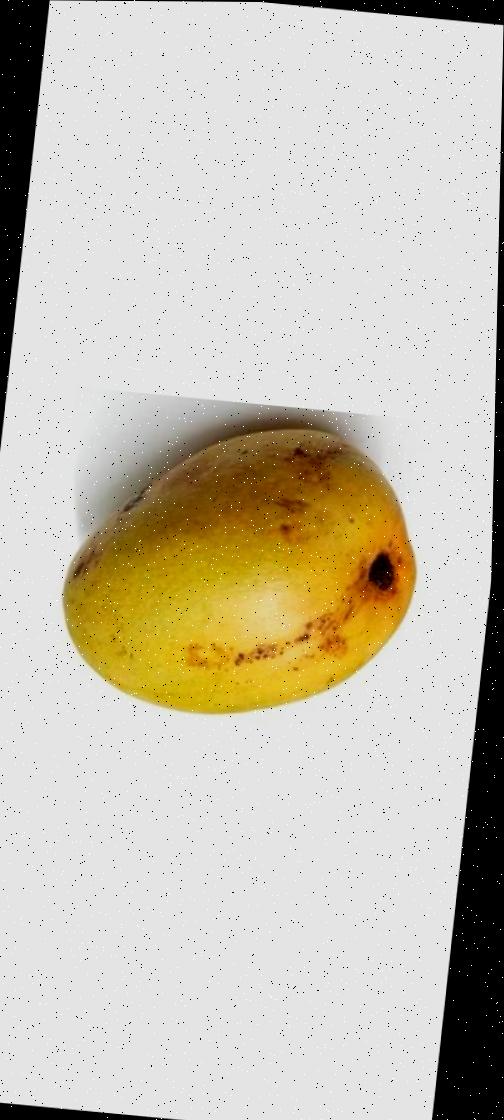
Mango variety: Bari-11